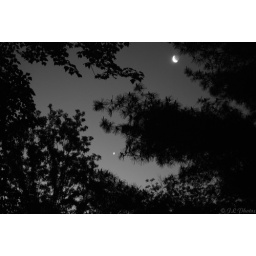
Moon in black and white